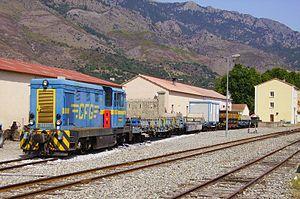
Un train de travaux de la société Constructions Ferroviaires Giragr (CFG), stationne en gare de Corte le 22 juillet 2009.